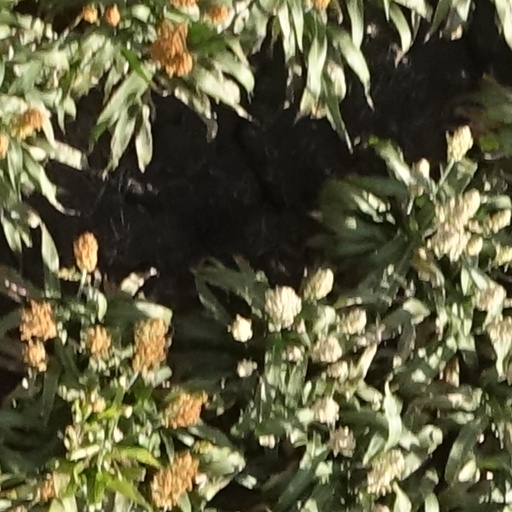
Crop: sorghum